Honda Torneo

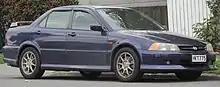
Honda Torneo Euro R, a sport package with very minor trim differences to the Accord Euro R

The Euro R included an H22A engine rated at , 5-speed manual transmission, Recaro seats, leather-wrapped MOMO steering wheel, helical Torsen limited-slip differential, sports suspension, sports exhaust (including 4–2–1 stainless headers) and an aluminium alloy gear shift knob.